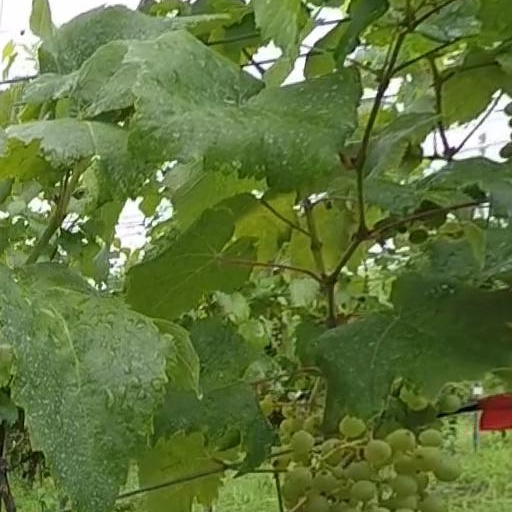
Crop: grape